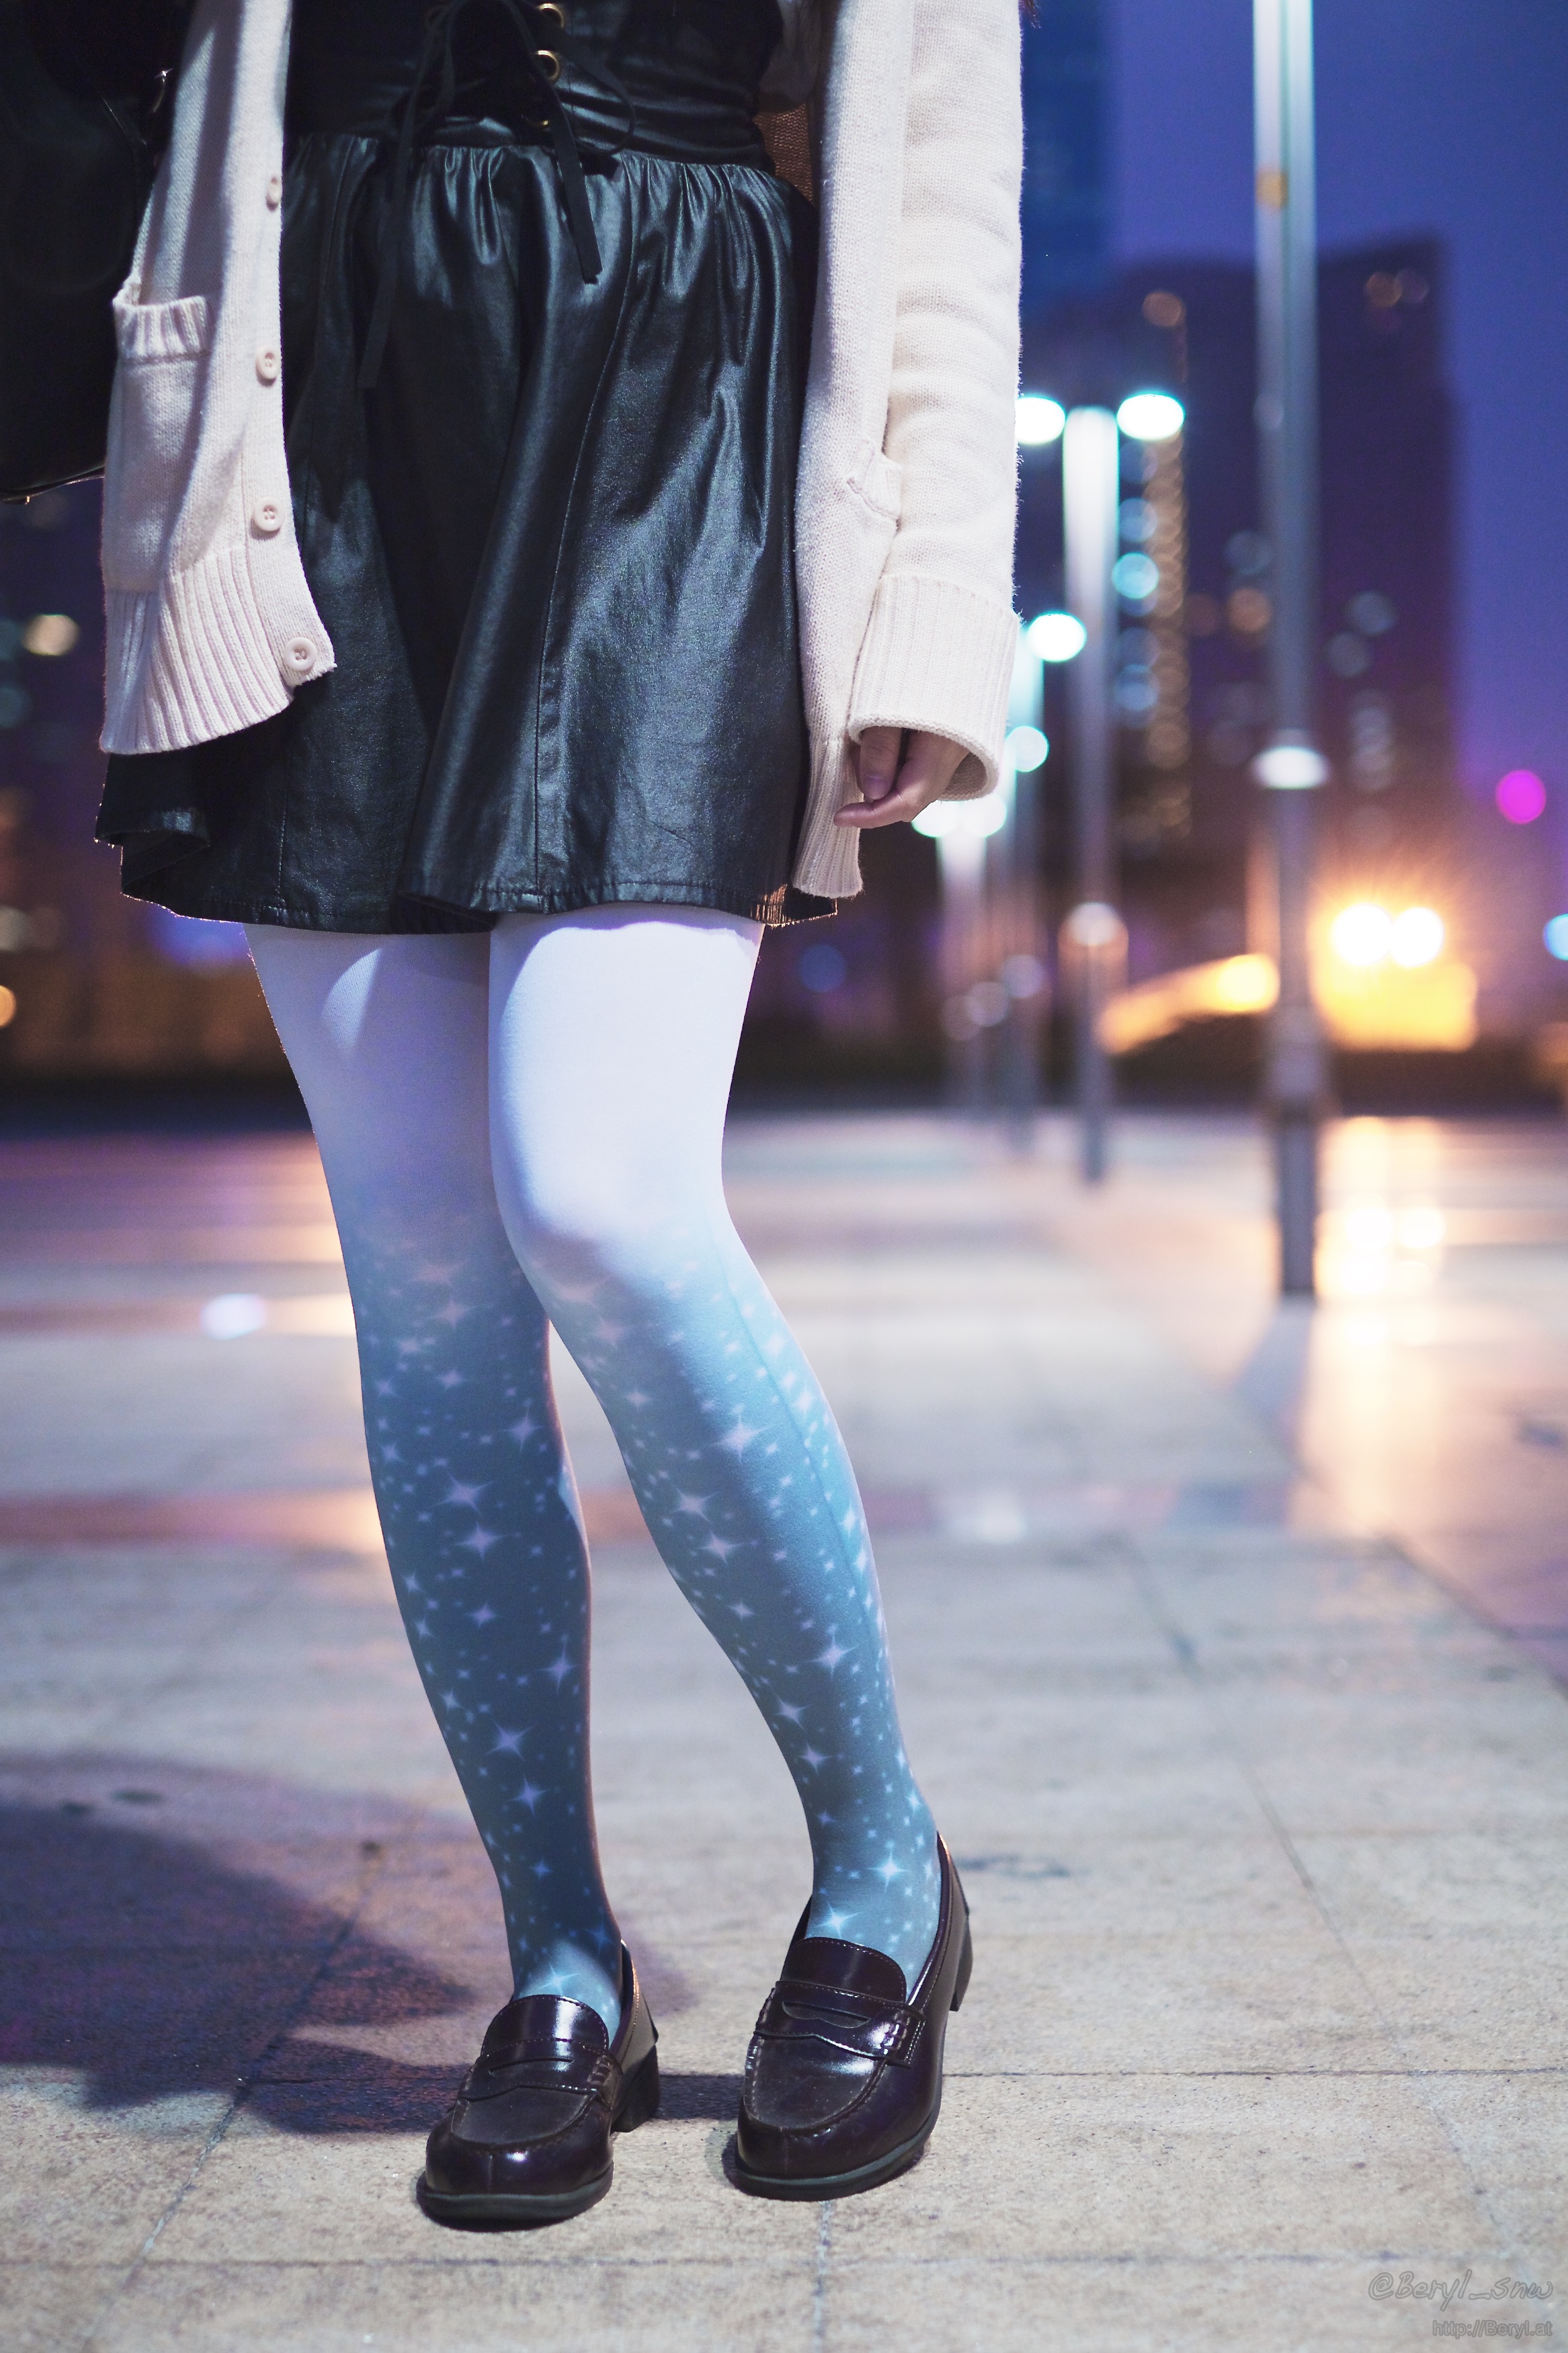
shoe, cold, winter, girl, white, cute, fujifilm, leg, spring, clean, fashion, blue, clothing, black, human body, shoes, hands, cool, 35mm, legs, footwear, tiny, faceless, school, skirt, socks, tights, pantyhose, schoolgirl, sock, xf35mmf14r, xpro1, abdomen, high heeled footwear